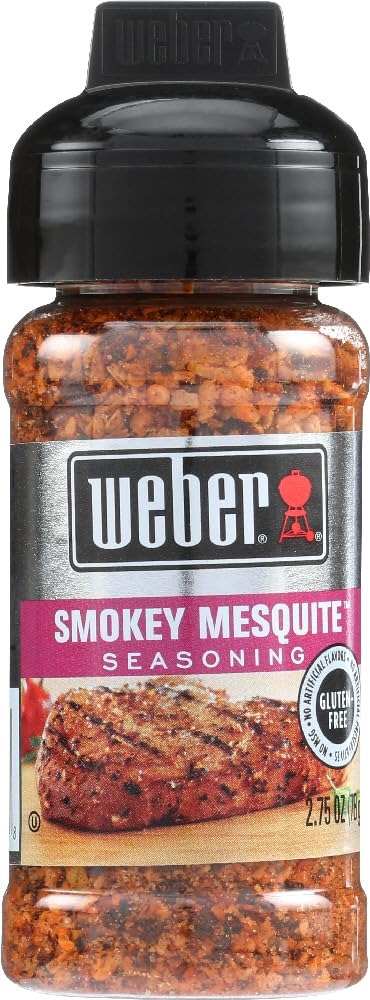
Item Name: Weber Ssnng Smokey Mesquite
Value: 3.0
Unit: Count

Price: 9.59